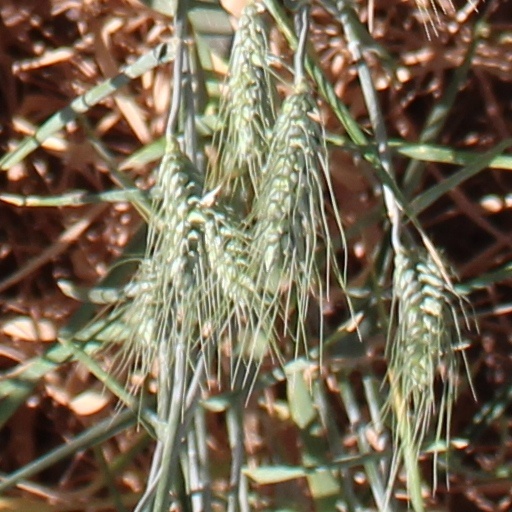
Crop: wheat